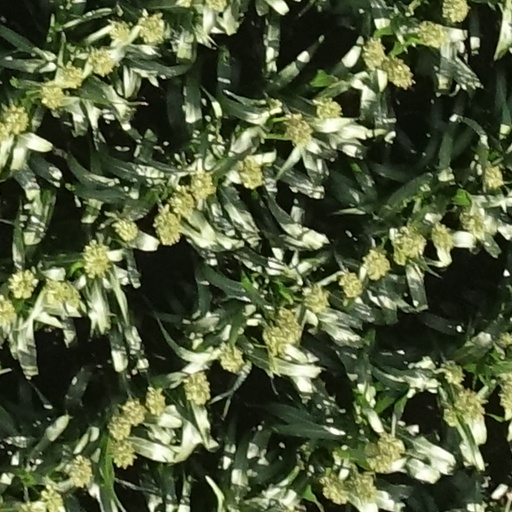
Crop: sorghum